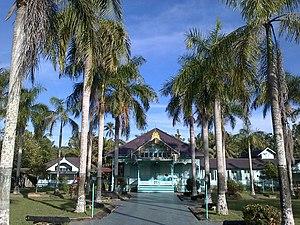
Le palais Amantubillah des princes de Mempawah
La principauté de Mempawah est un État princier d'Indonésie dans l'actuelle province de Kalimantan occidental, dans l'île de Bornéo. Ses princes portent le titre de Panembahan. Le prince actuel, le 13ᵉ, intronisé en 2002, est Mulawangsa Mardan Adijaya Kesuma Ibrahim.
Mempawah est une ville d'Indonésie dans la province de Kalimantan occidental dans l'île de Bornéo. Elle est située à 67 km au nord-ouest de Pontianak, la capitale provinciale. C'est le chef-lieu du kabupaten de Pontianak. Elle a le statut de kota.